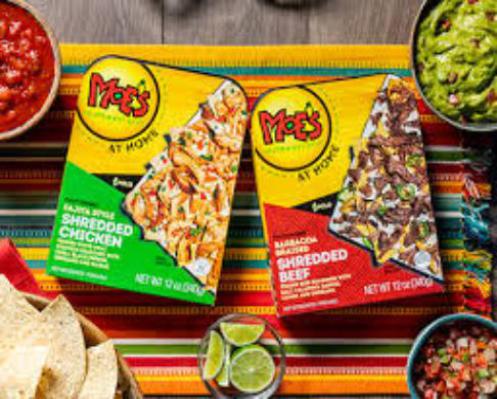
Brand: moe's southwest grill
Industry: Food